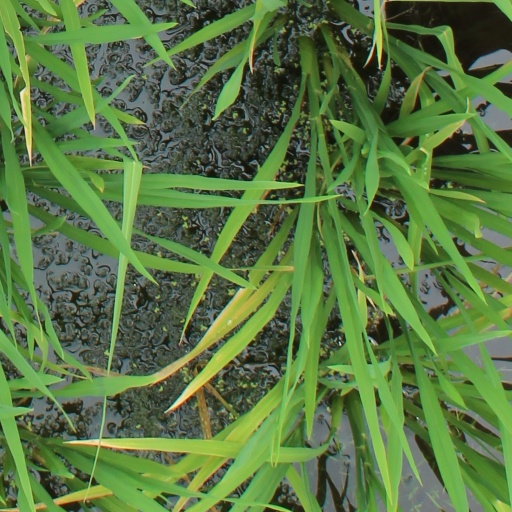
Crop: rice